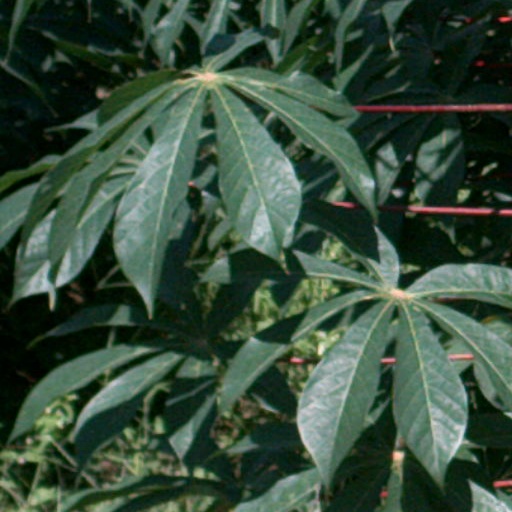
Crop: cassava